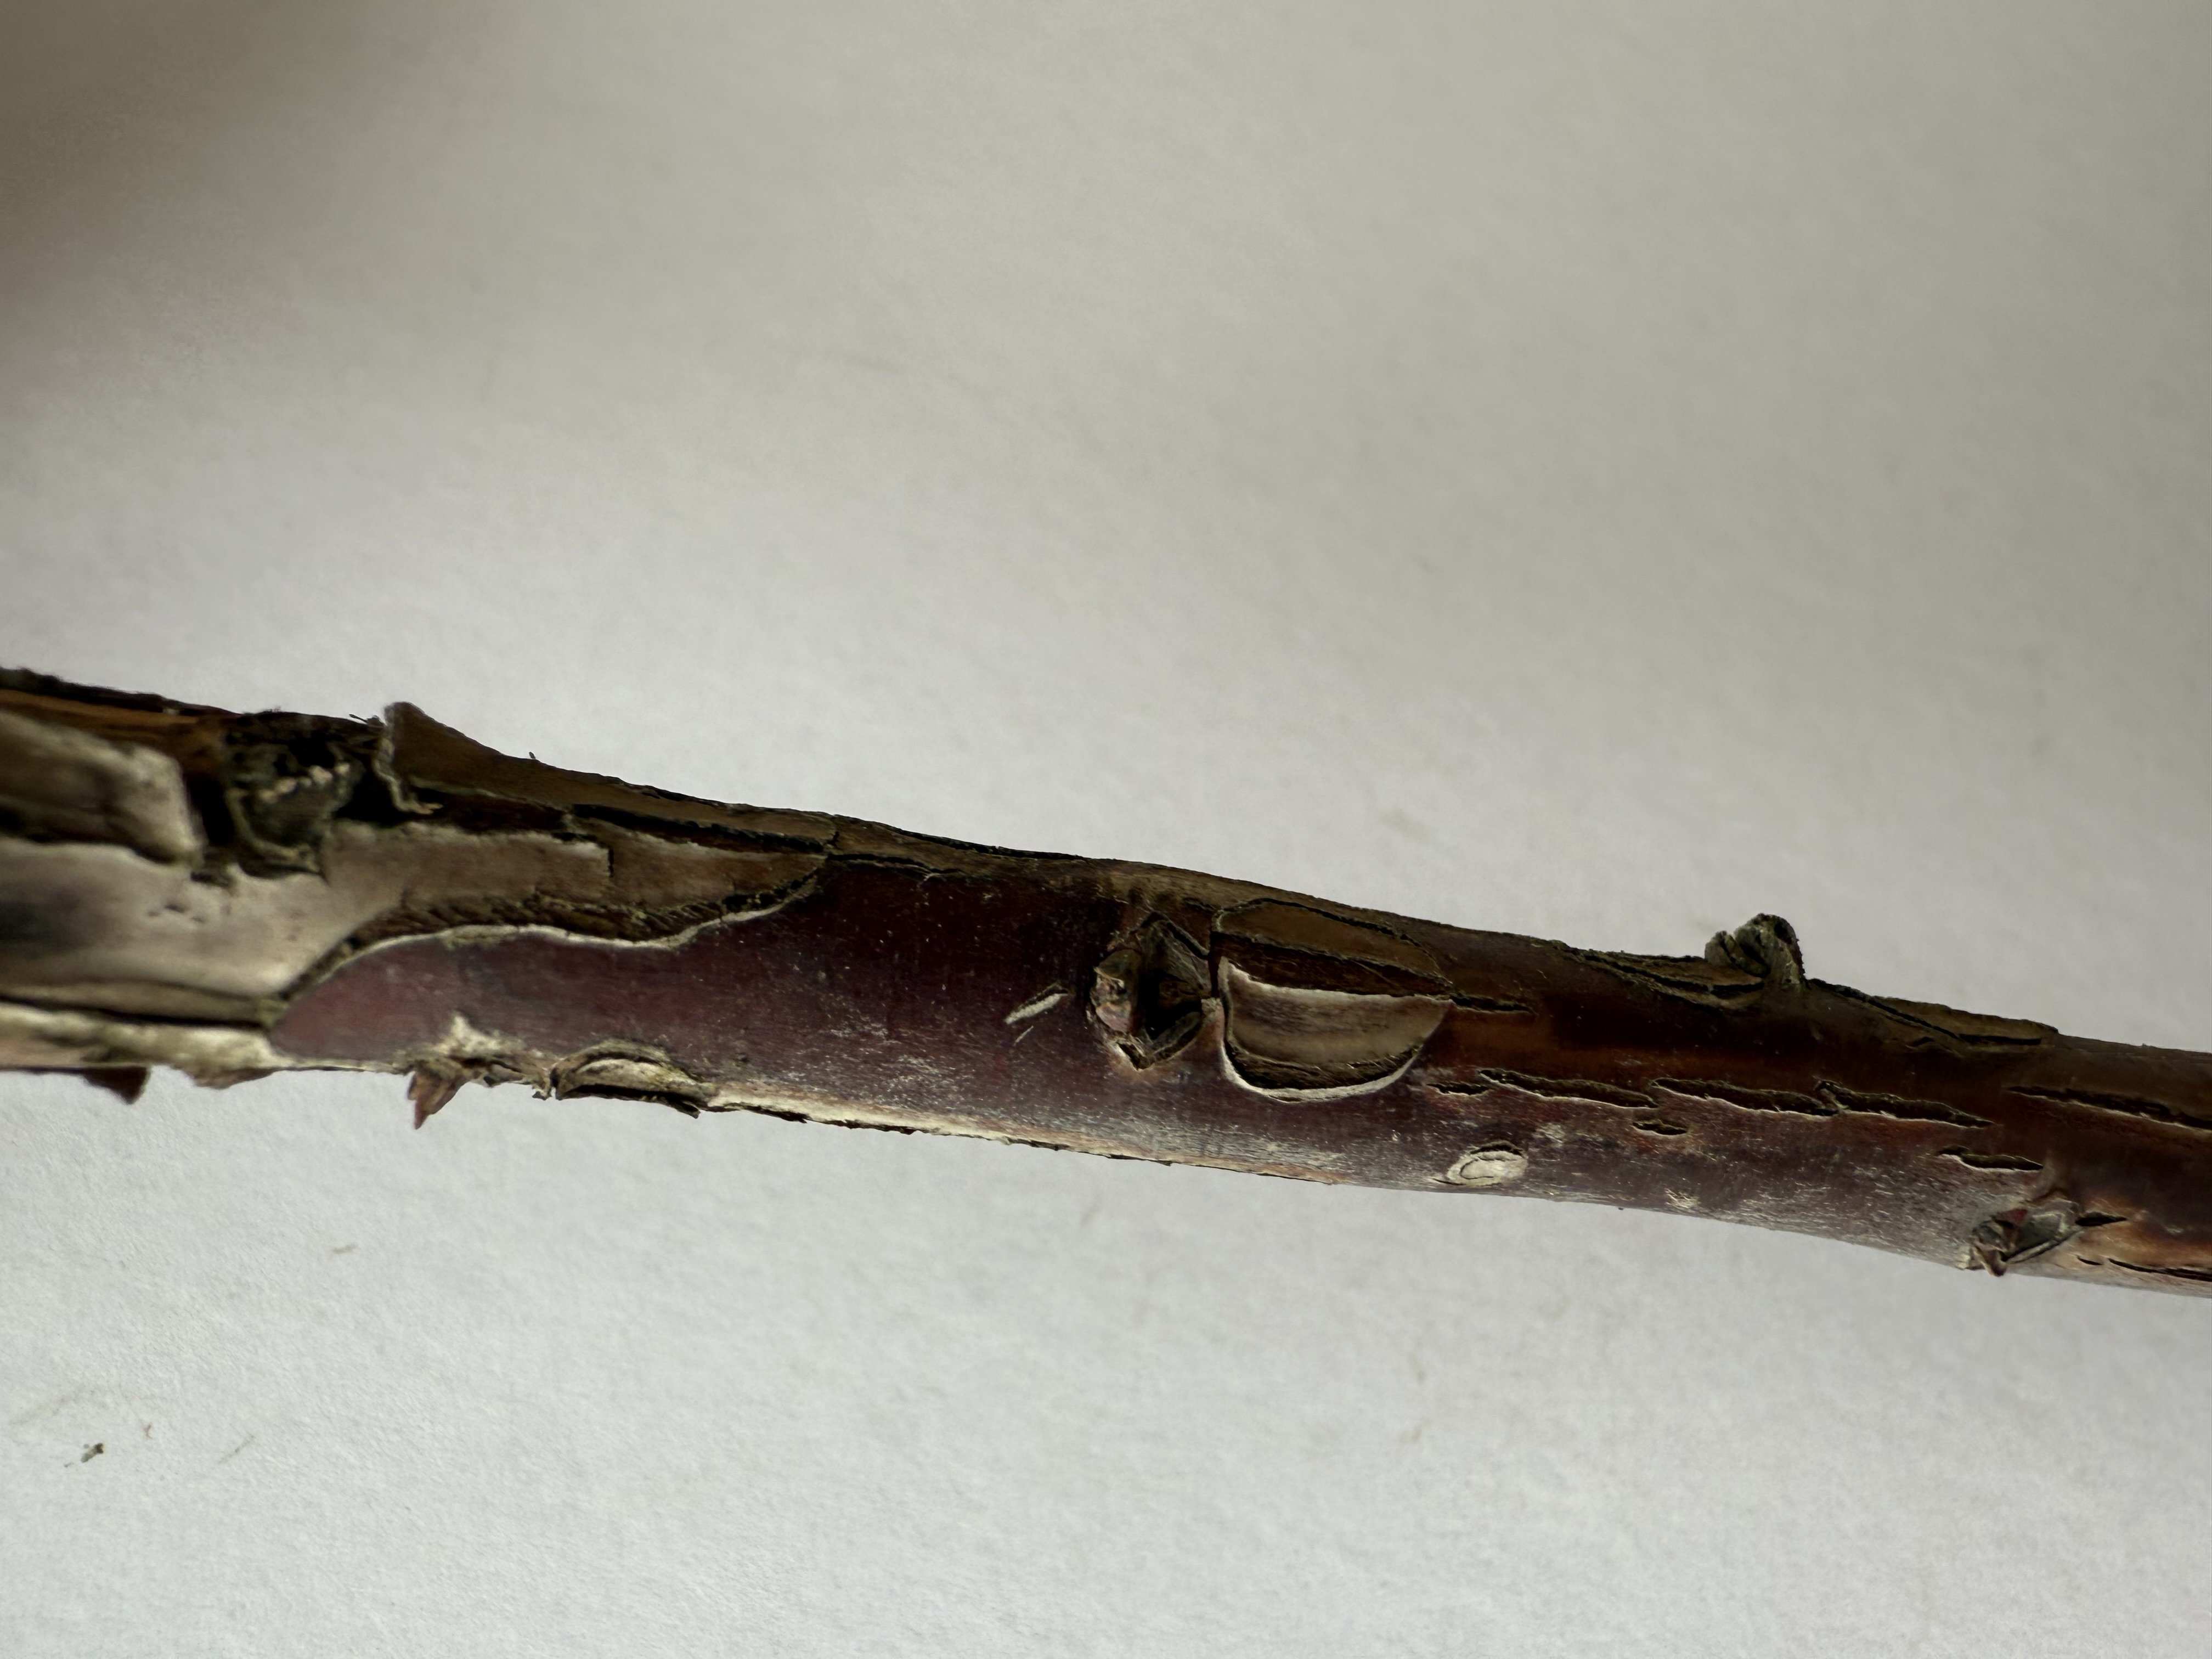
Variety: Strawberry Tree